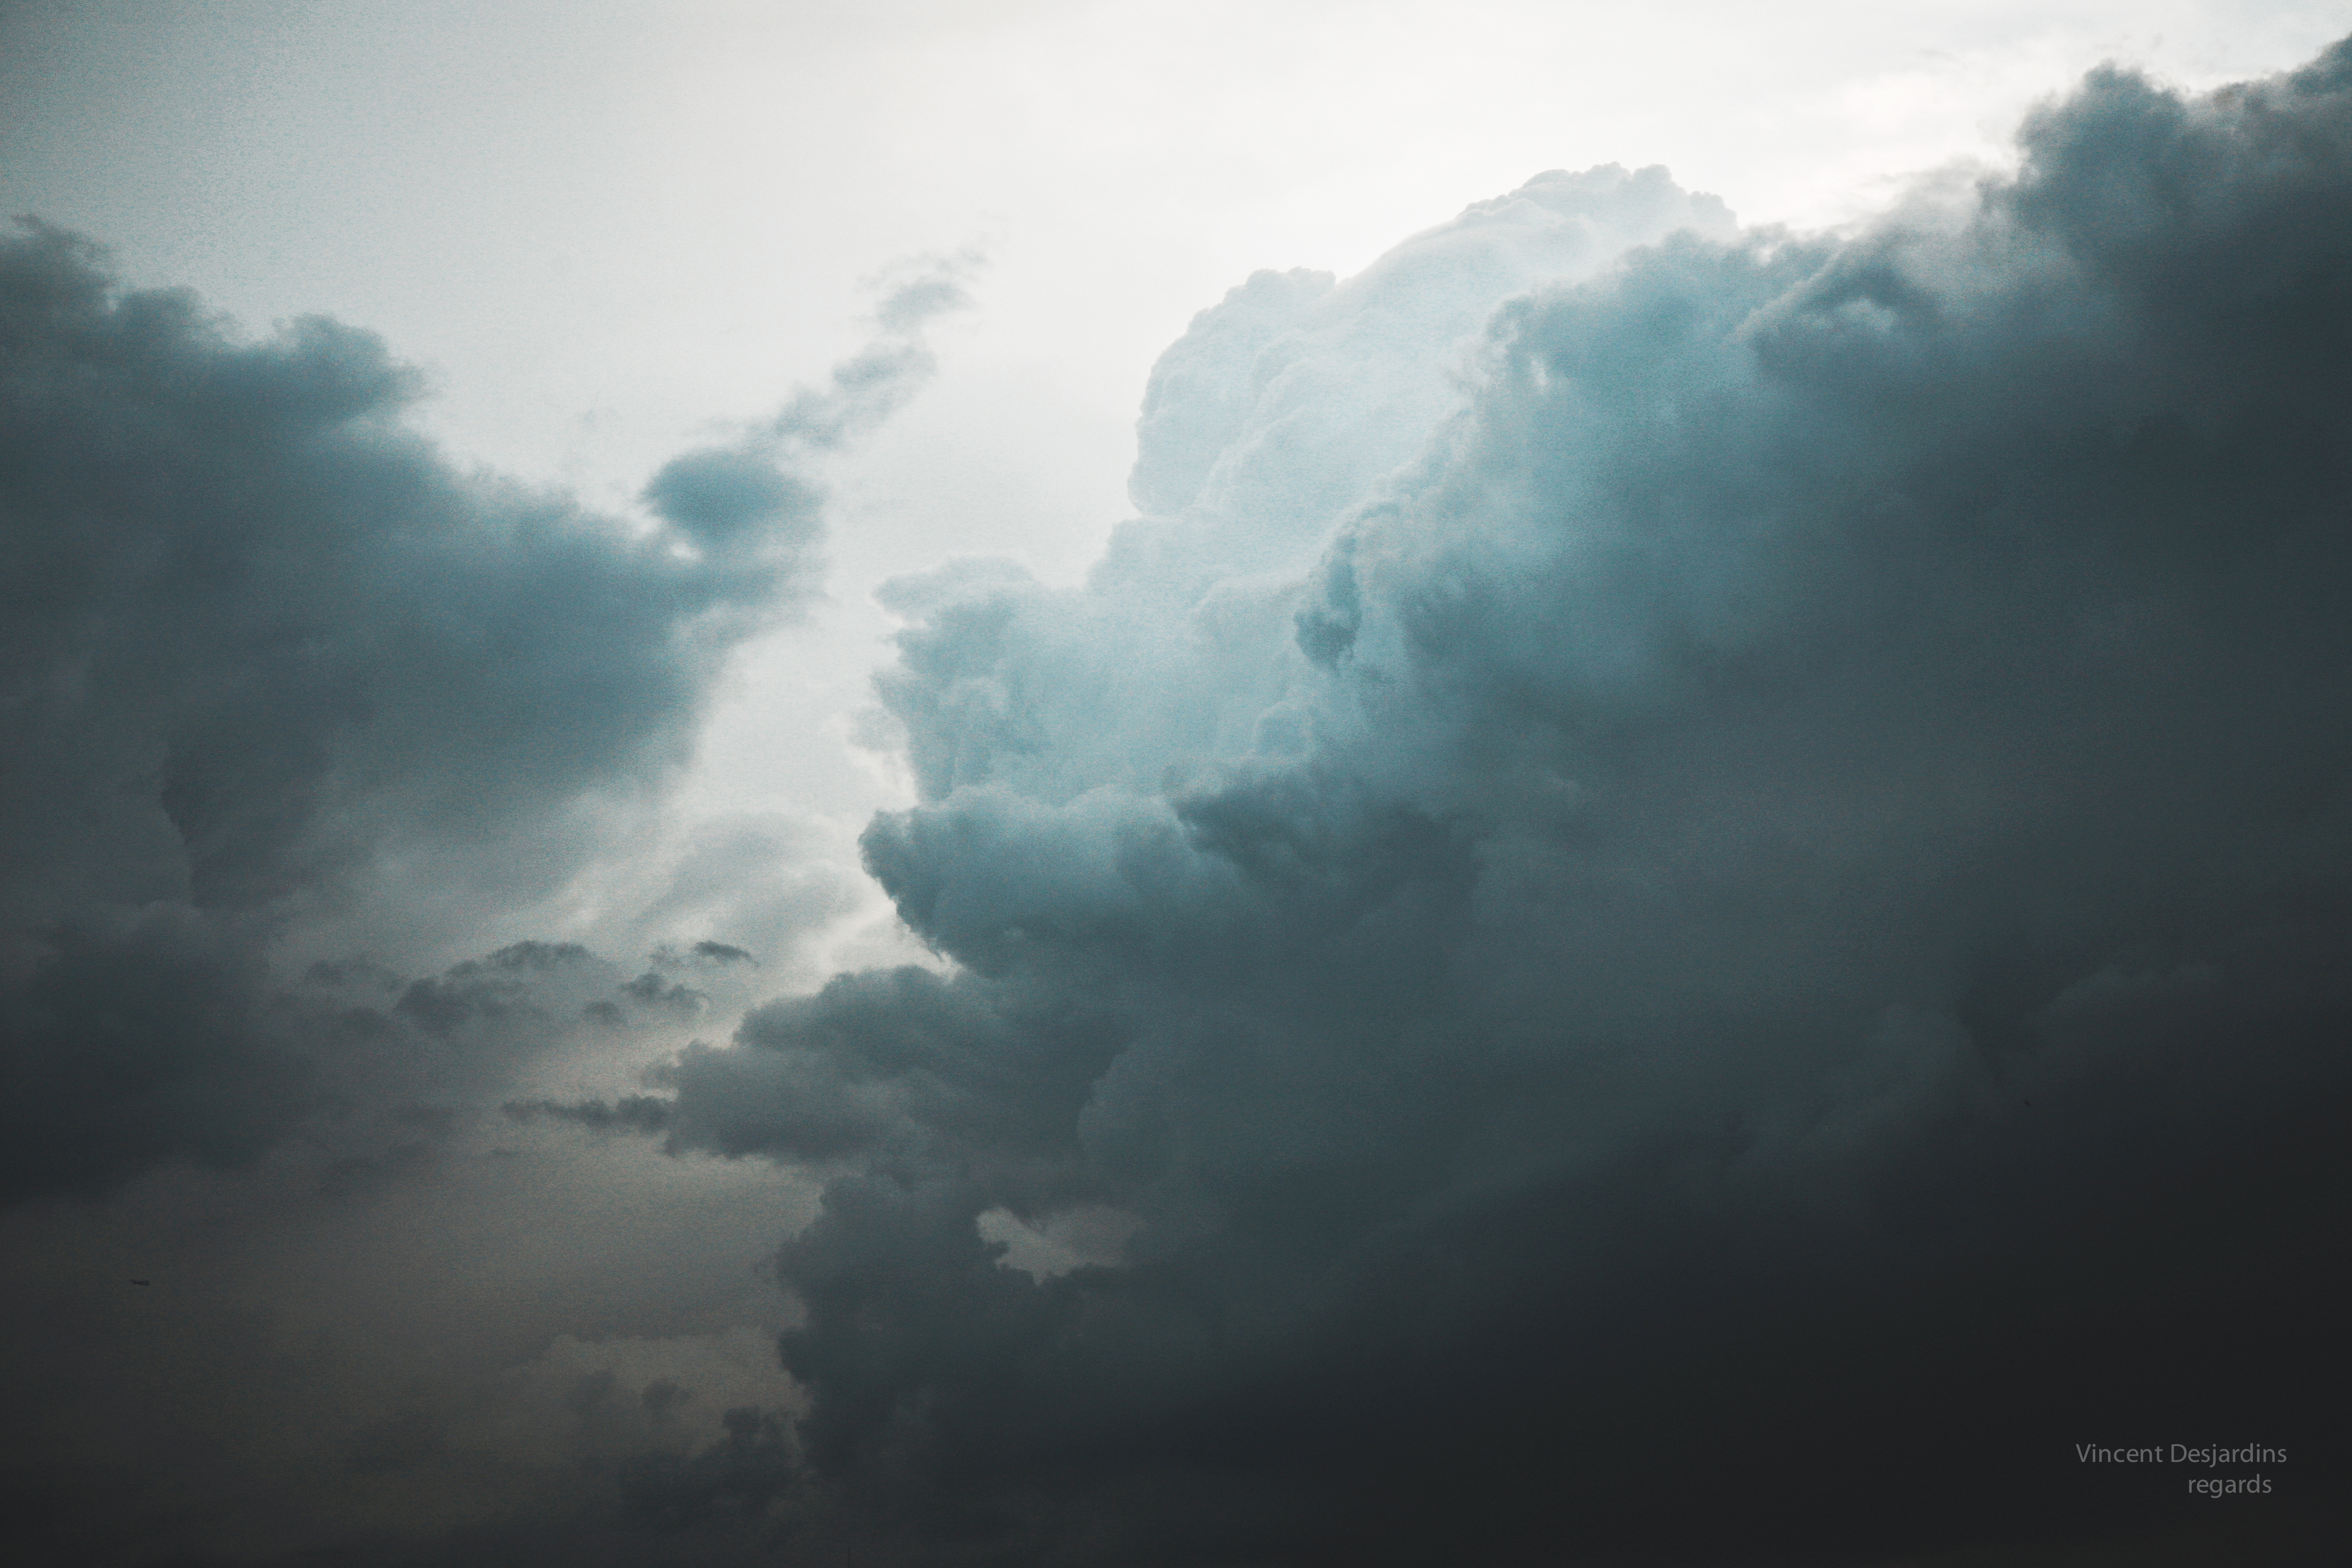
cloud, sky, sunlight, atmosphere, weather, storm, cumulus, ciel, nuage, thunderstorm, tempest, meteorological phenomenon, atmospheric phenomenon, atmosphere of earth